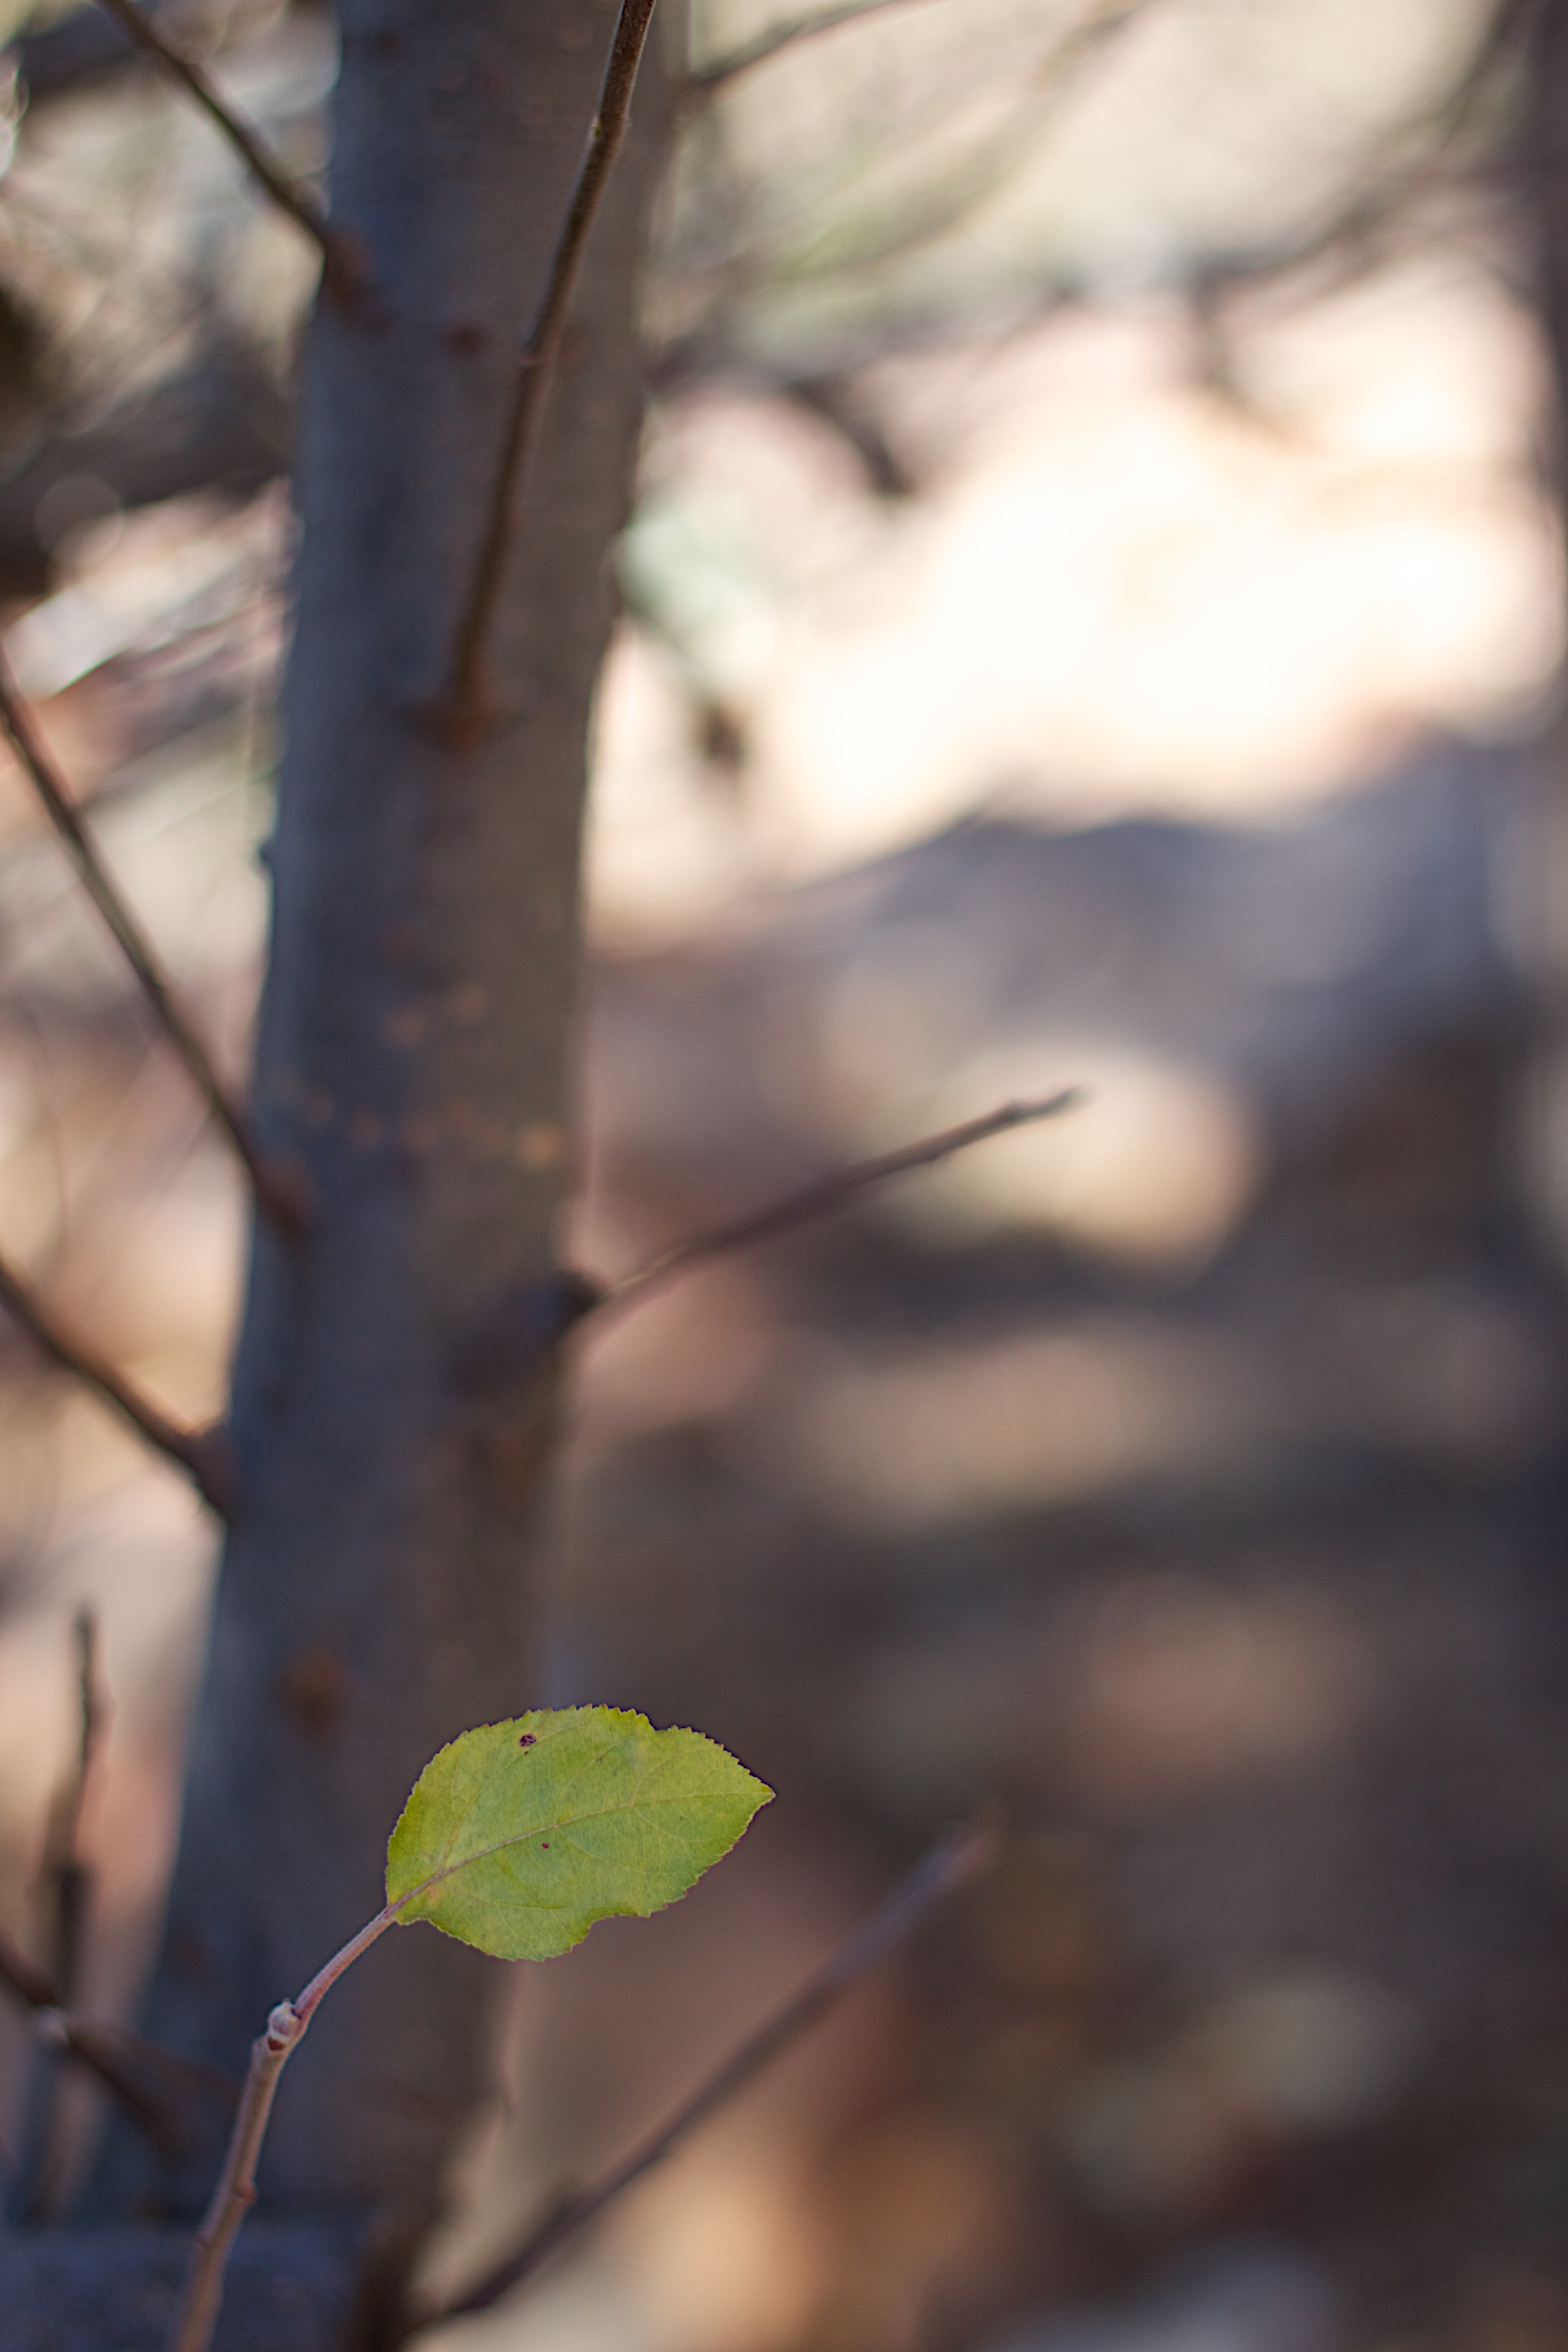
tree, nature, branch, light, plant, sunlight, leaf, flower, green, reflection, autumn, botany, flora, season, fauna, close up, macro photography, plant stem, woody plant